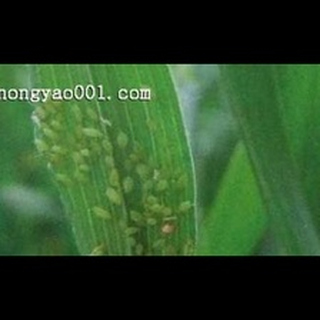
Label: wheat_aphid